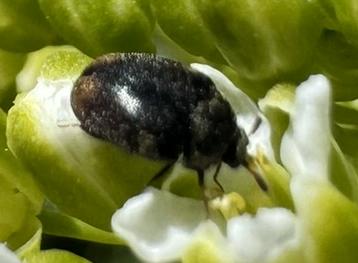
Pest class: occasional_pest